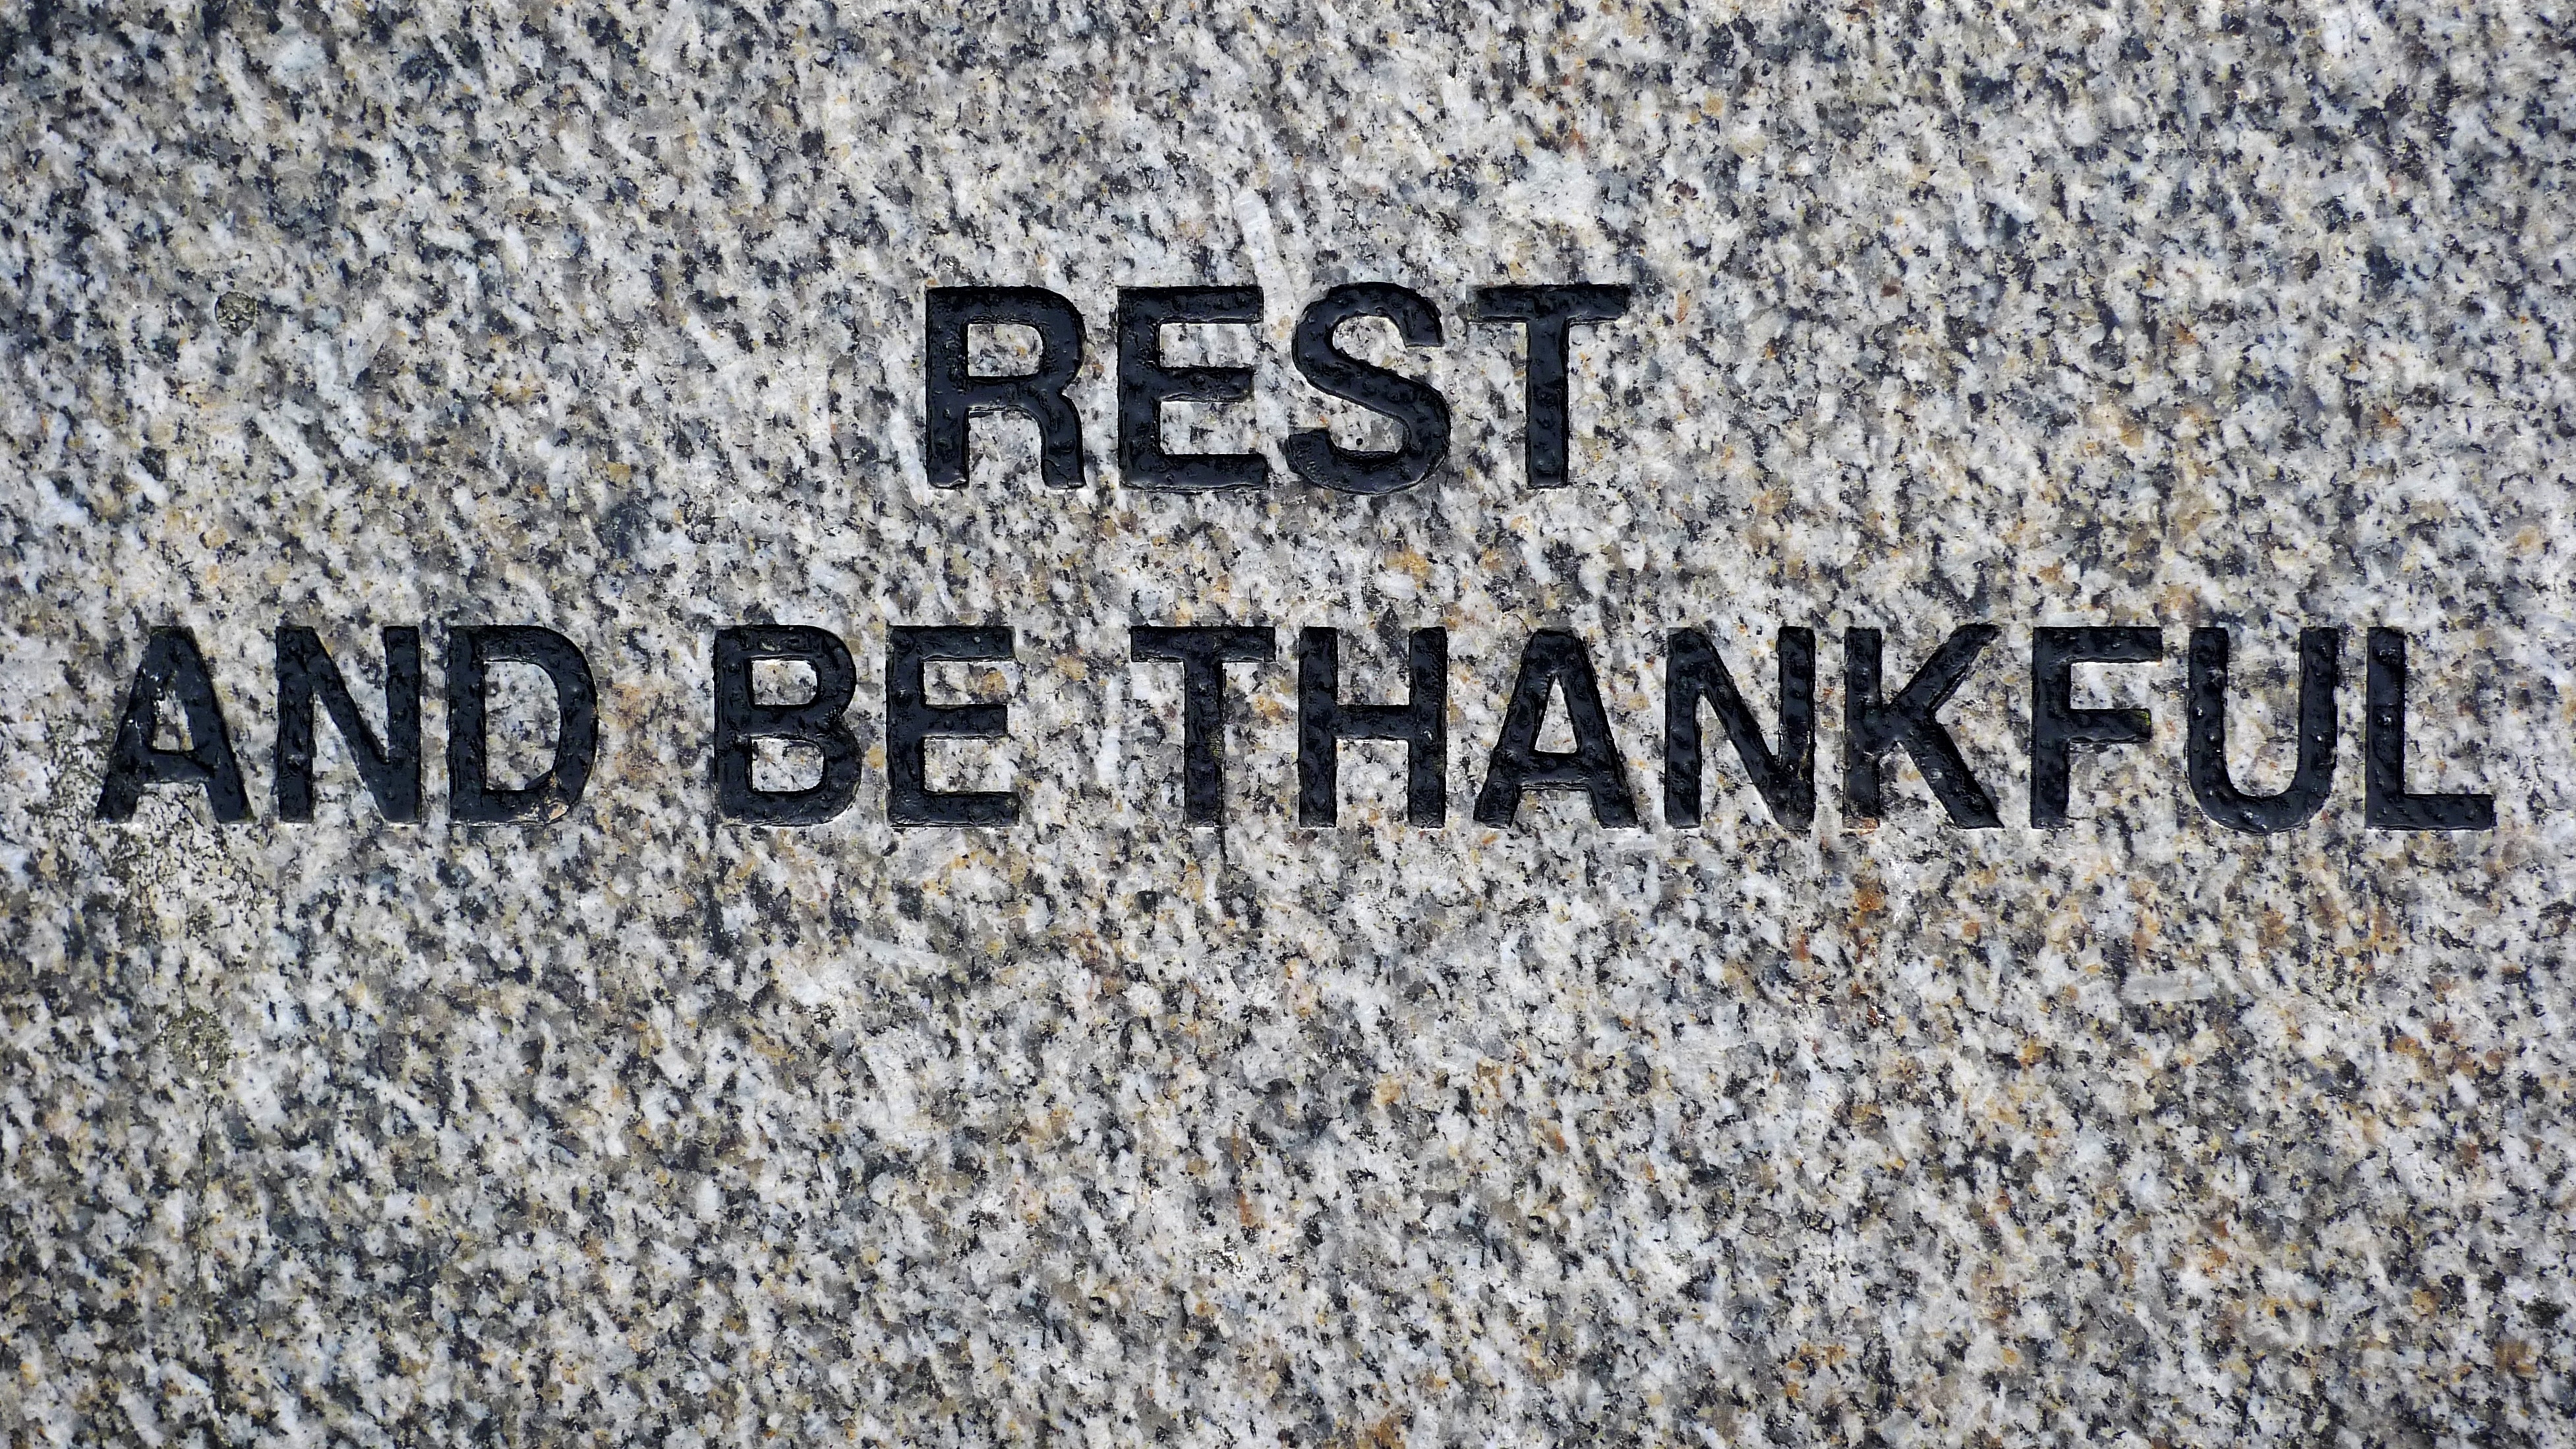
bench, seat, number, wall, stone, asphalt, monument, waiting, peace, rest, lane, material, font, memorial, text, inscription, wait, stop, quiet, pause, relief, resting, engraving, engraved, thanks, road surface, weary, thankful, rest and be thankful